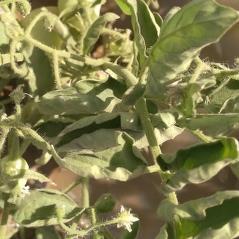
Crop: Tomato
Condition: virosis-d